Carey McWilliams (journalist)

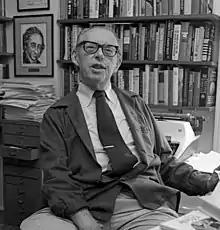
McWilliams in his office, 1978

Once out of government, McWilliams became an outspoken critic of the removal and internment of Japanese American citizens and almost immediately began writing an exposé on the topic. Published in 1944, "Prejudice: Japanese-Americans: Symbol of Racial Intolerance" was cited by Justice Frank Murphy in his dissenting opinion in "Korematsu v. United States", the Supreme Court decision that upheld the constitutionality of the exclusion.